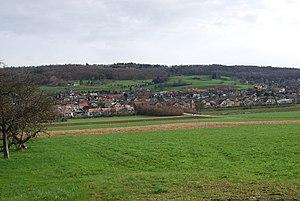
Oberweningen est une commune suisse du canton de Zurich, située dans le district de Dielsdorf.